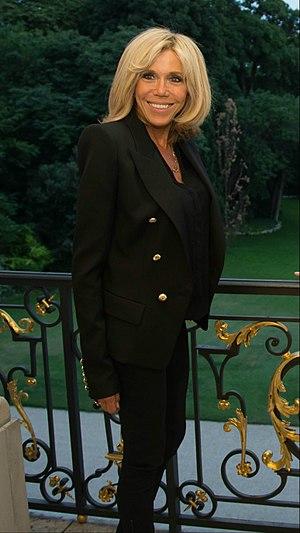
Brigitte Macron, la Première dame de France.